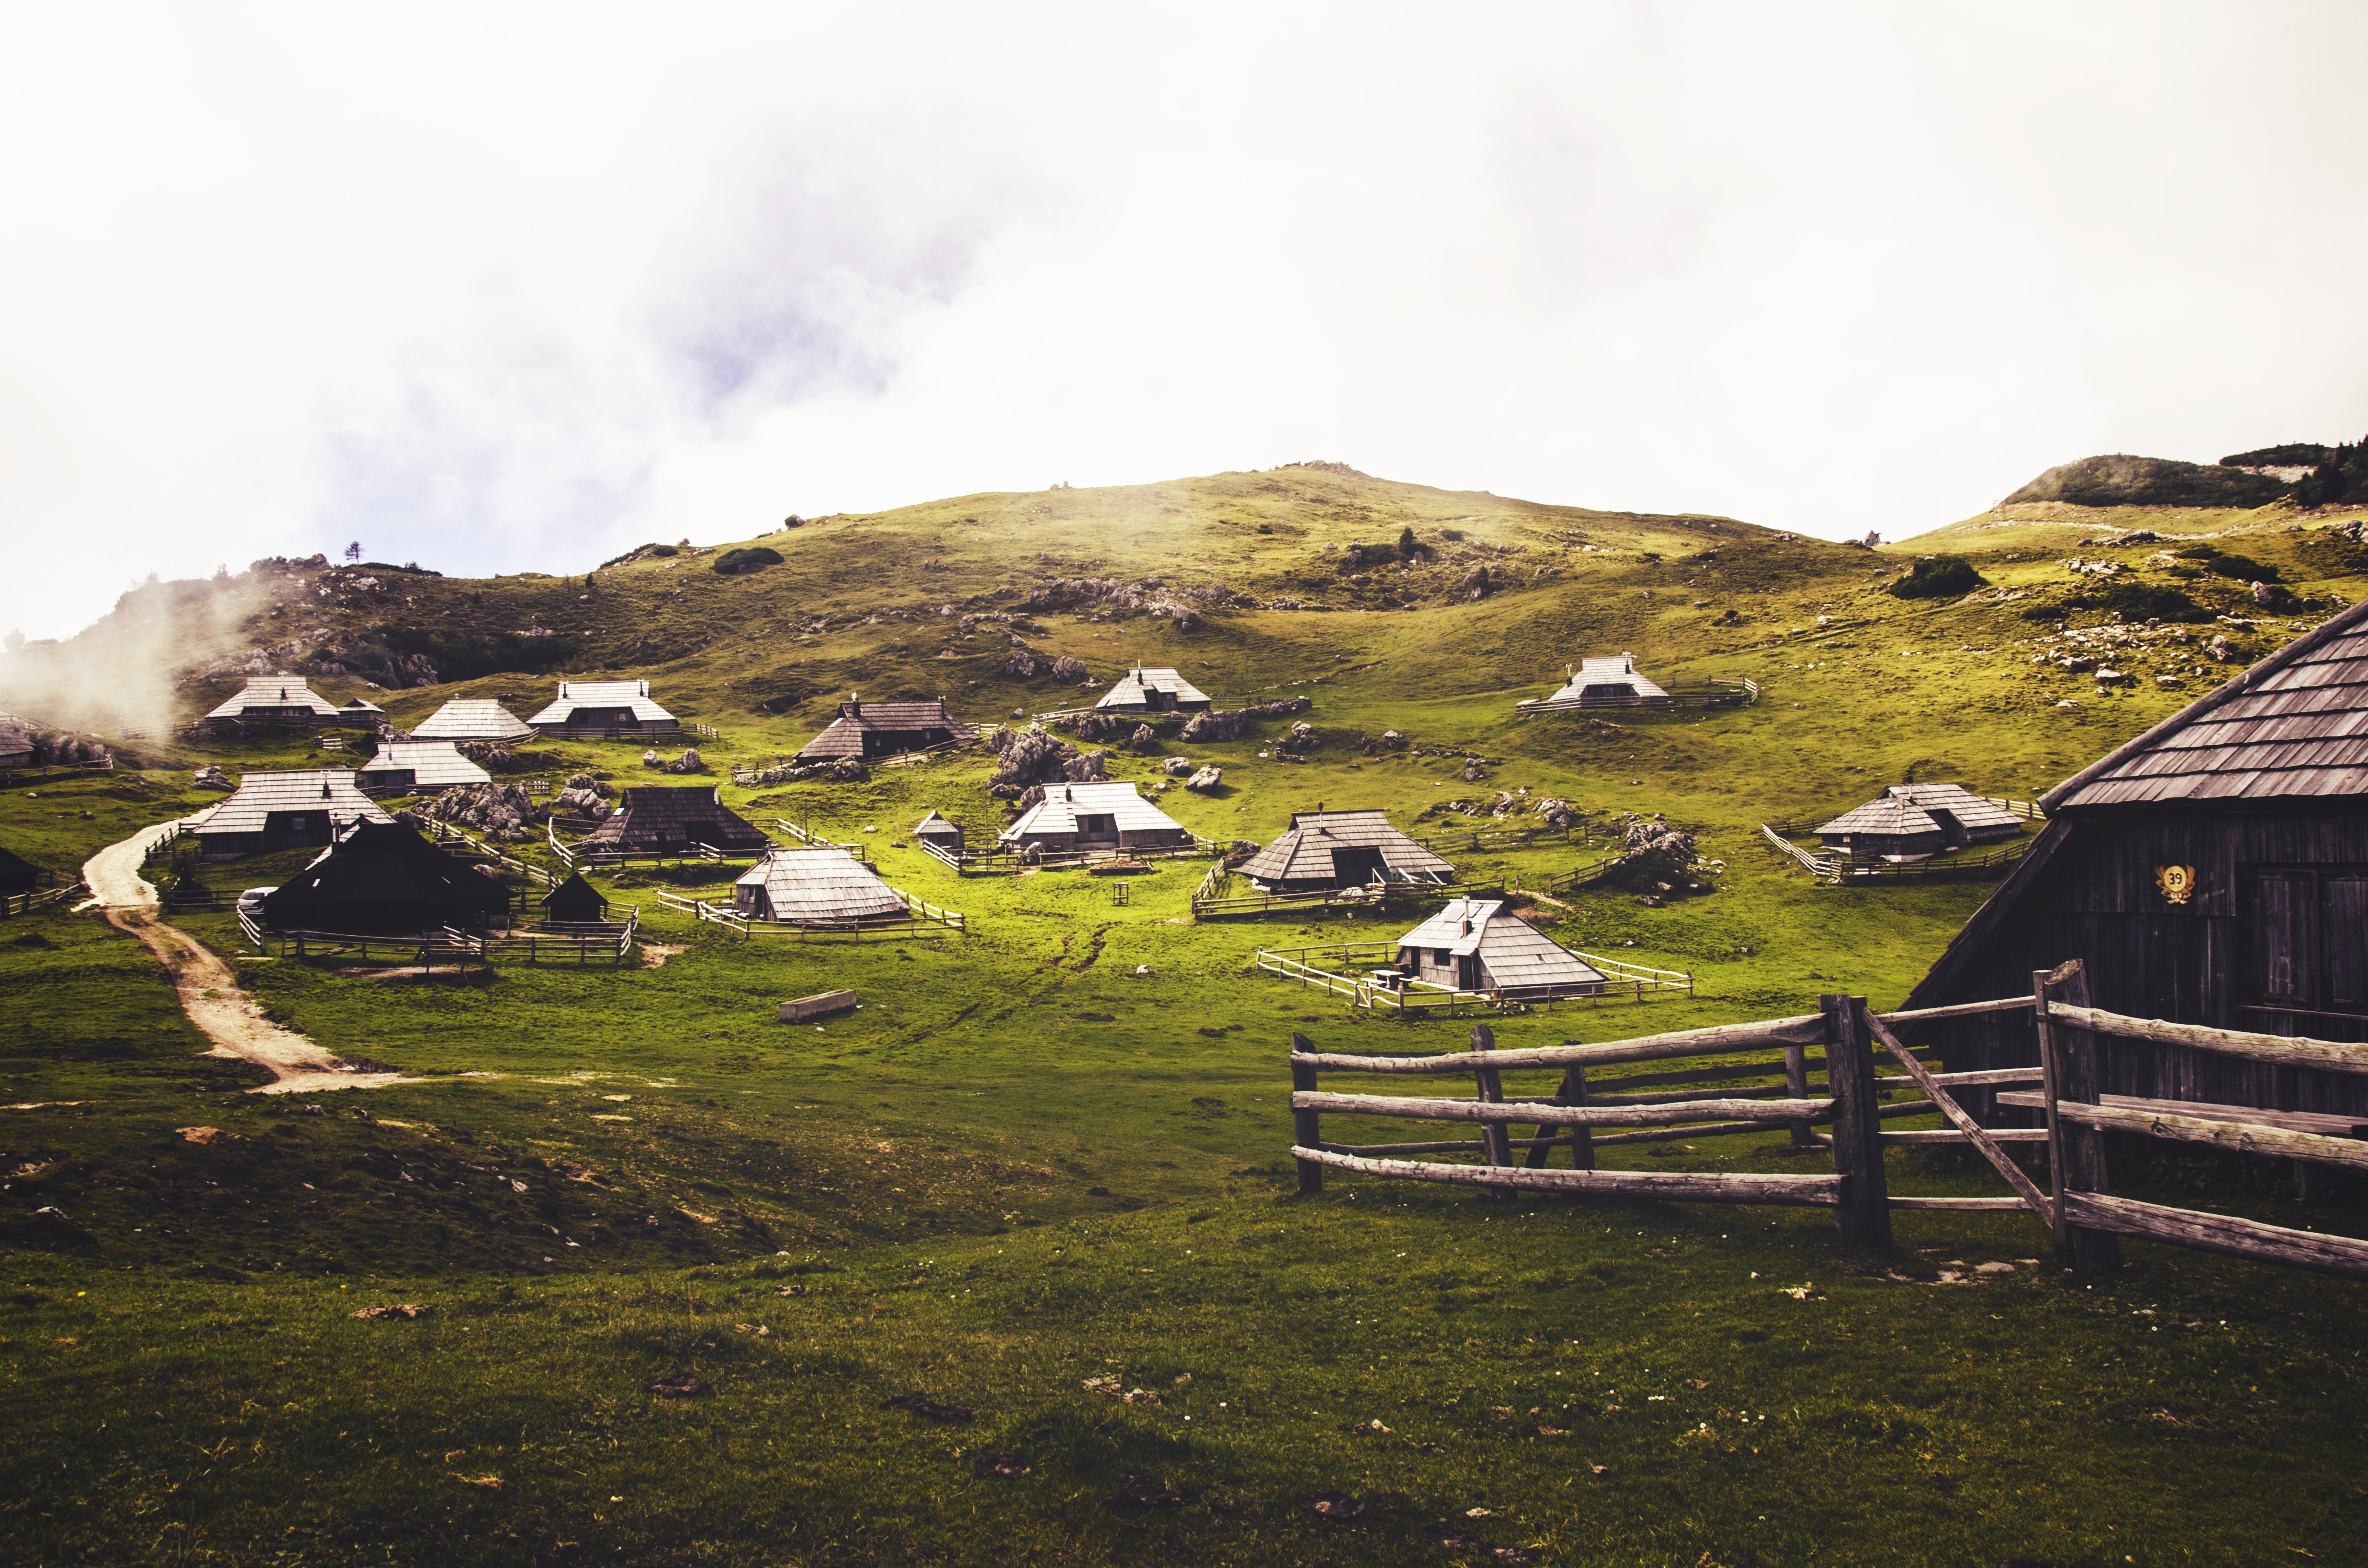
landscape, sea, coast, rock, mountain, hill, valley, mountain range, hut, village, rural, community, highland, terrain, plateau, loch, rural area, geographical feature, mountainous landforms